Battle of Talladega

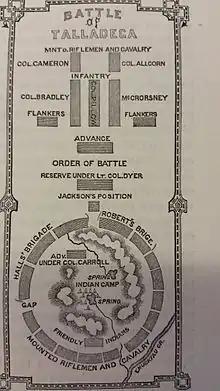
Battle of Talladega

The Battle of Talladega was fought between the Tennessee Militia and the Red Stick Creek Indians during the Creek War, in the vicinity of the present-day county and city of Talladega, Alabama, in the United States.